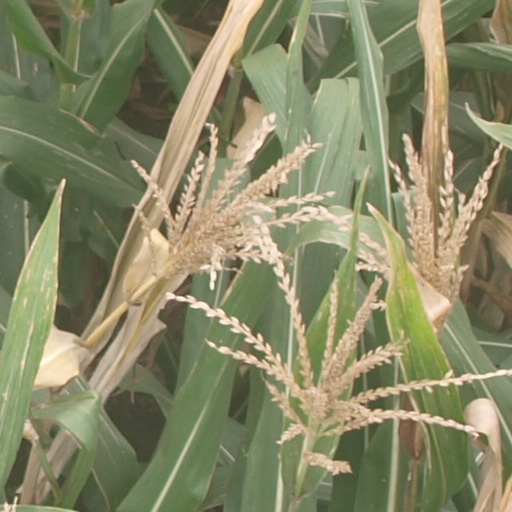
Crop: maize; corn